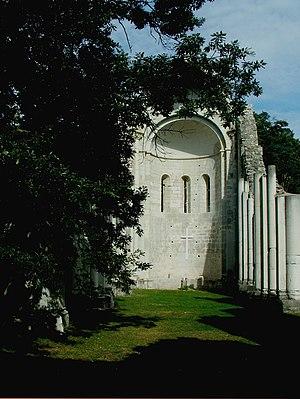
Ruines de l'abbaye de Vértesszentkereszt